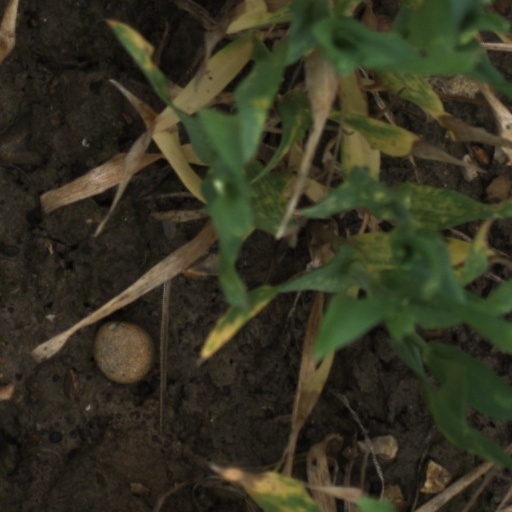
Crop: wheat